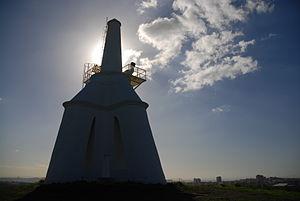
Le phare de Mama est un phare situé dans la sierra de la freguesia de Carnaxide de la municipalité de Oeiras, dans le district de Lisbonne.